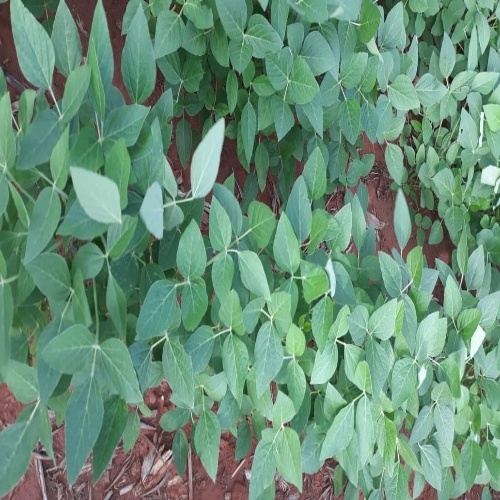
Label: Healthy